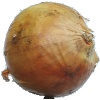
Label: white_onion